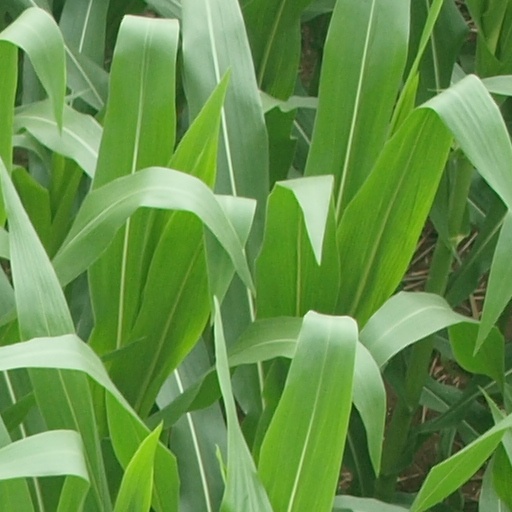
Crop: maize; corn